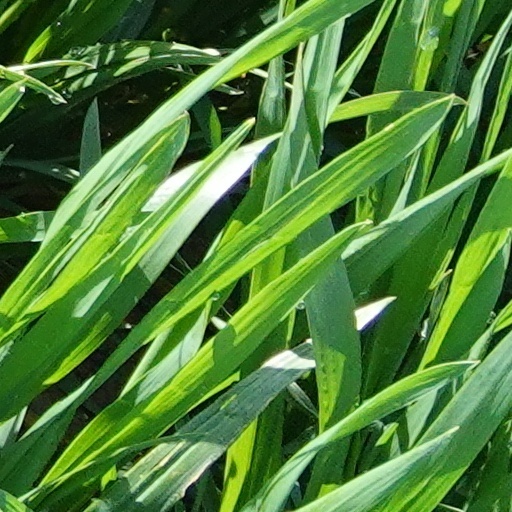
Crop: wheat